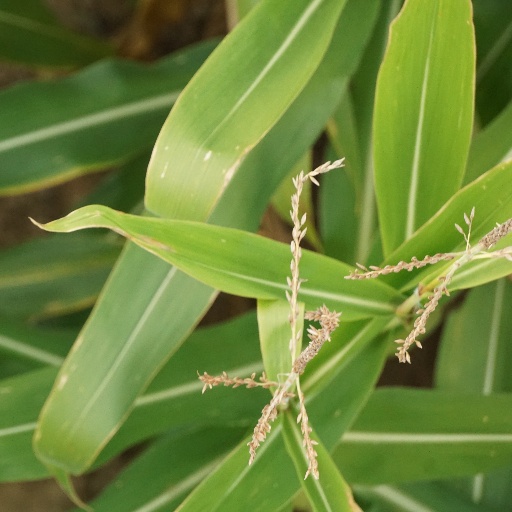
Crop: maize; corn